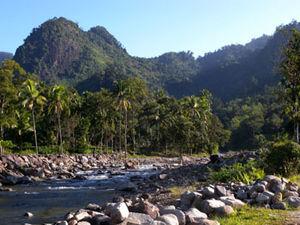
Une rivière dans le parc national de Kerinci Seblat
Le parc national de Kerinci Seblat est le plus grand des parcs nationaux d'Indonésie. Il couvre une superficie de près de 1,4 million d'hectares chevauchant les provinces de Bengkulu, Jambi, Sumatra occidental et Sumatra du Sud dans l'île de Sumatra. Le parc fait partie de la chaîne des Bukit Barisan qui suit le littoral occidental de l'île, du nord-ouest au sud-est.